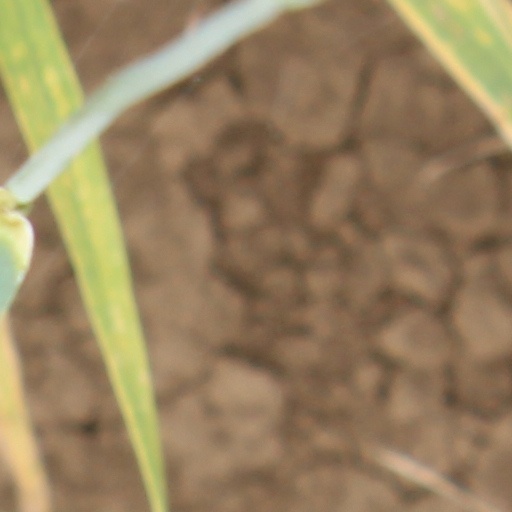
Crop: wheat